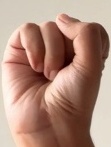
ASL sign: S